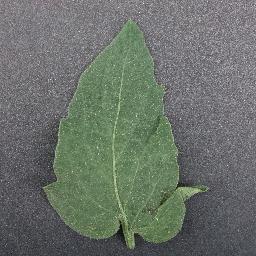
Label: Tomato___healthy